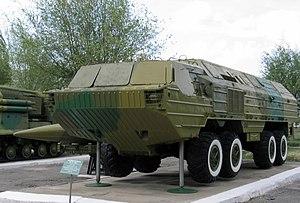
Bryansky Avtomobilny Zavod BAZ est un constructeur automobile russe.